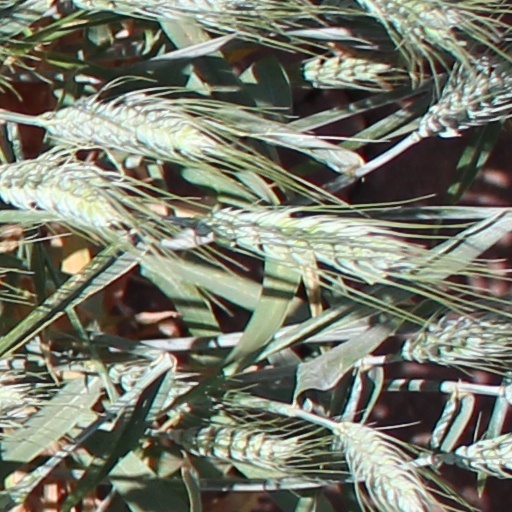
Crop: wheat